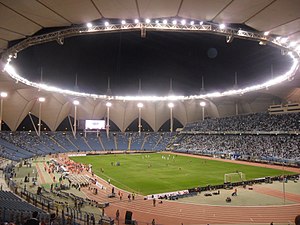
Gulf Cup of Nations 2014 / Stadioner
Gulf Cup of Nations 2014 var den 22. udgave af fodboldturneringen, og blev afholdt fra d. 13. november til d. 26. november 2014 i Jeddah, Saudi-Arabien.